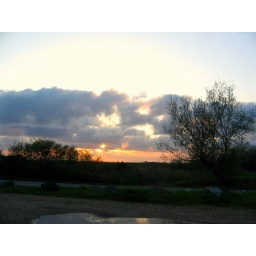
face in the clouds